MS Brahe

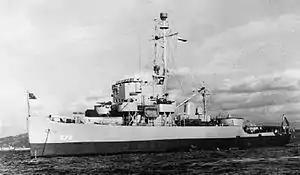
A sister-ship, "PCE-872"

"Kilchrenan" spent the Second World War based at Gibraltar patrolling west Africa and taking part in convoys. Returned to U.S. Navy custody in December 1946, she was struck from the Naval Vessel Register in 1947.